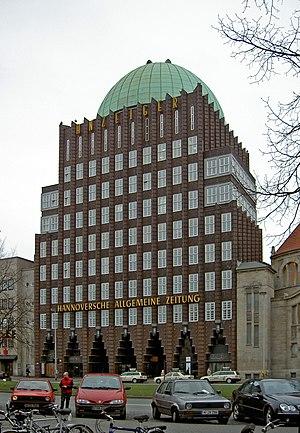
Le Hannoversche Allgemeine Zeitung est un journal allemand tiré à 158 000 exemplaires qui a un large écho dans toute l'Allemagne. Il est distribué à Hanovre et dans toute la Basse-Saxe.
Le terme Expressionnisme de brique distingue une variante spécifique de l'architecture expressionniste utilisant la brique, les tuiles ou la brique vitrifiée comme matériaux de construction de prédilection. Les bâtiments répondant à ce style furent construits surtout dans les années 1920, et particulièrement en Allemagne.